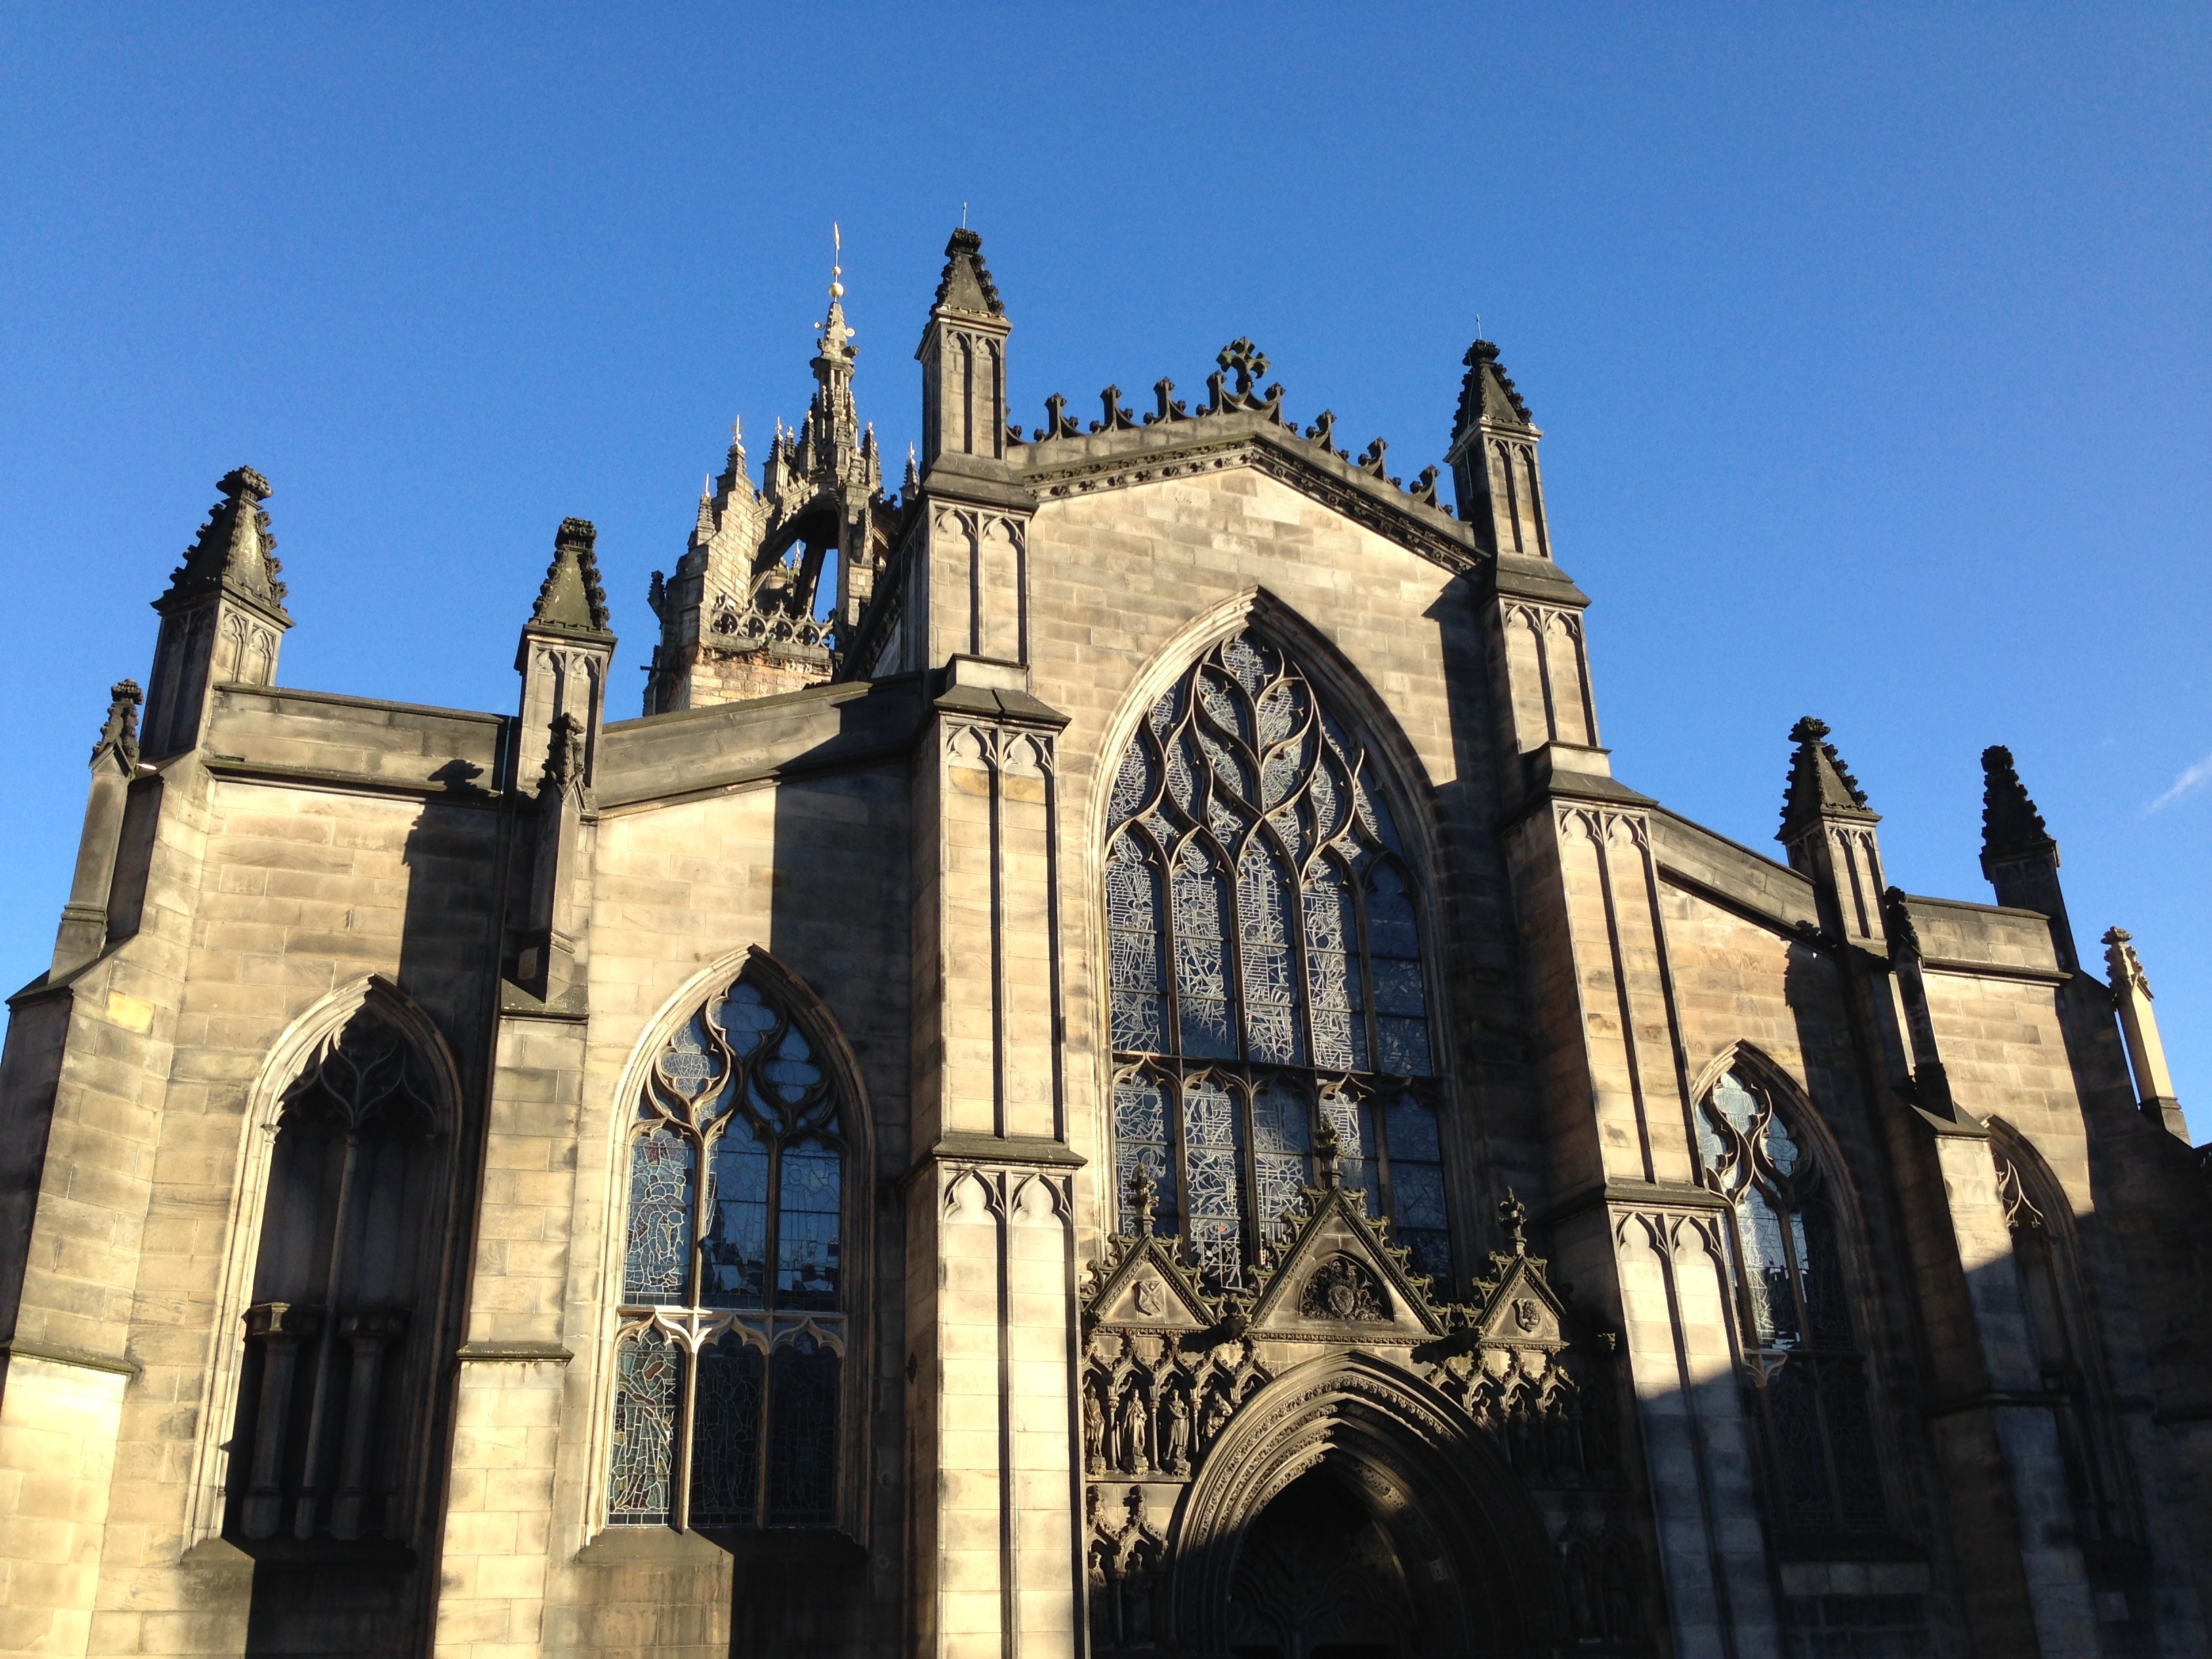
architecture, building, landmark, facade, church, cathedral, place of worship, cool image, spire, gothic architecture